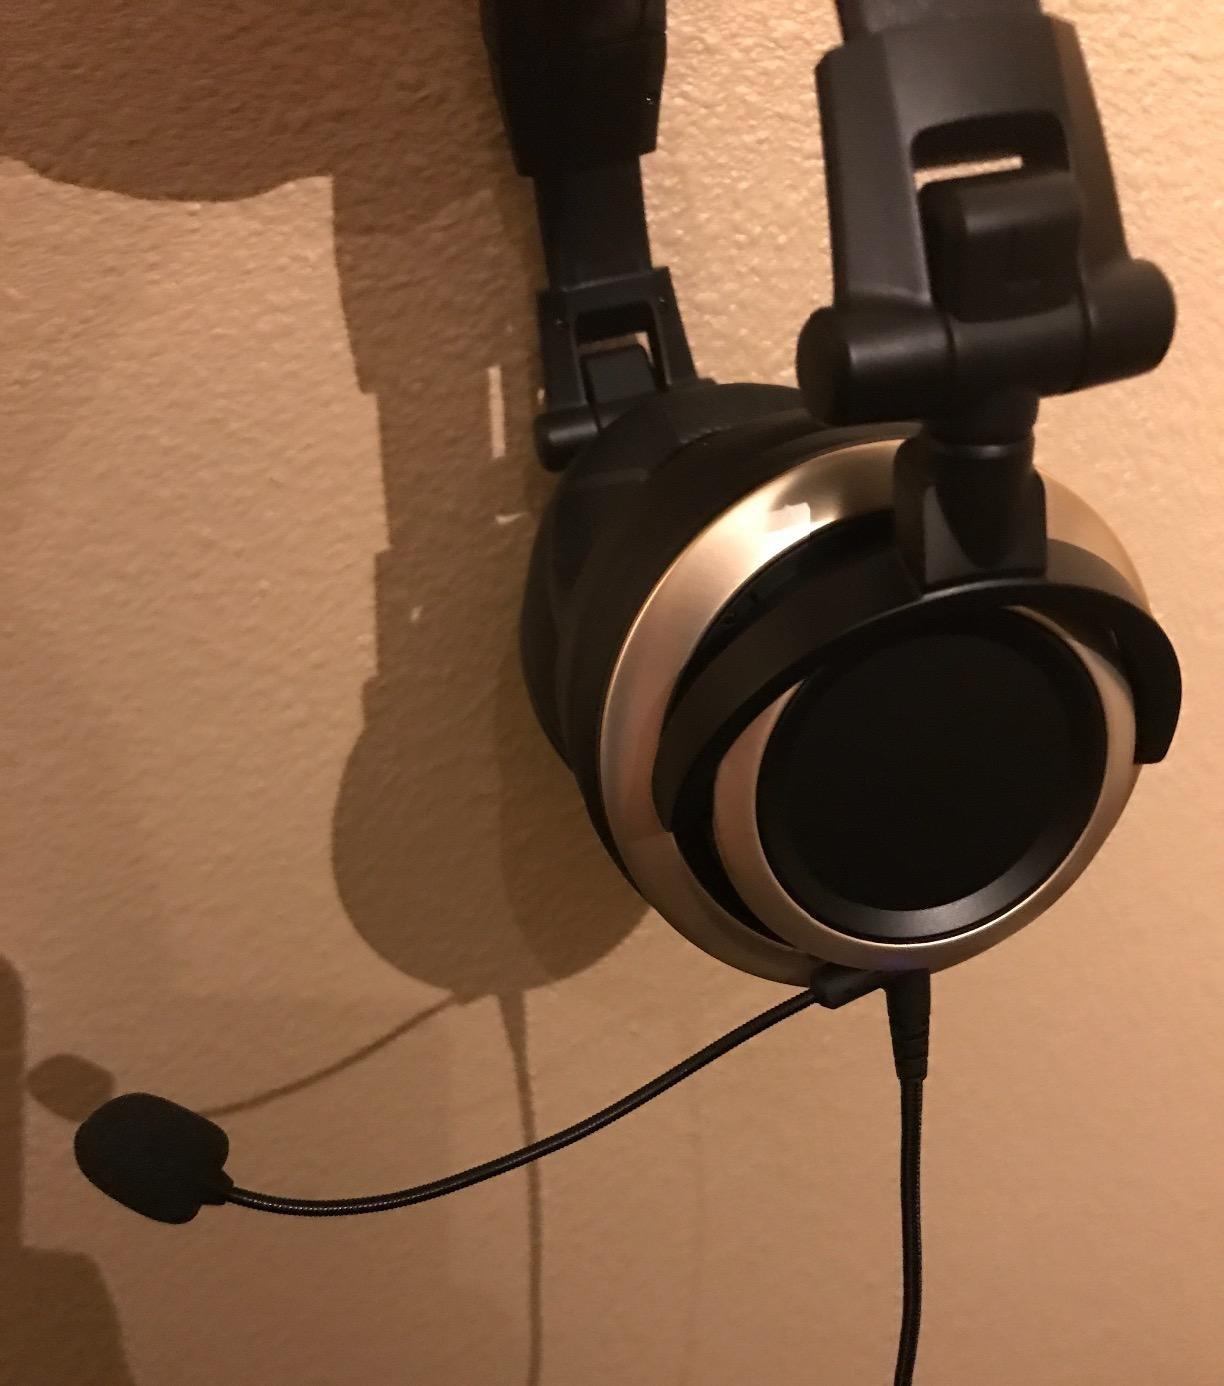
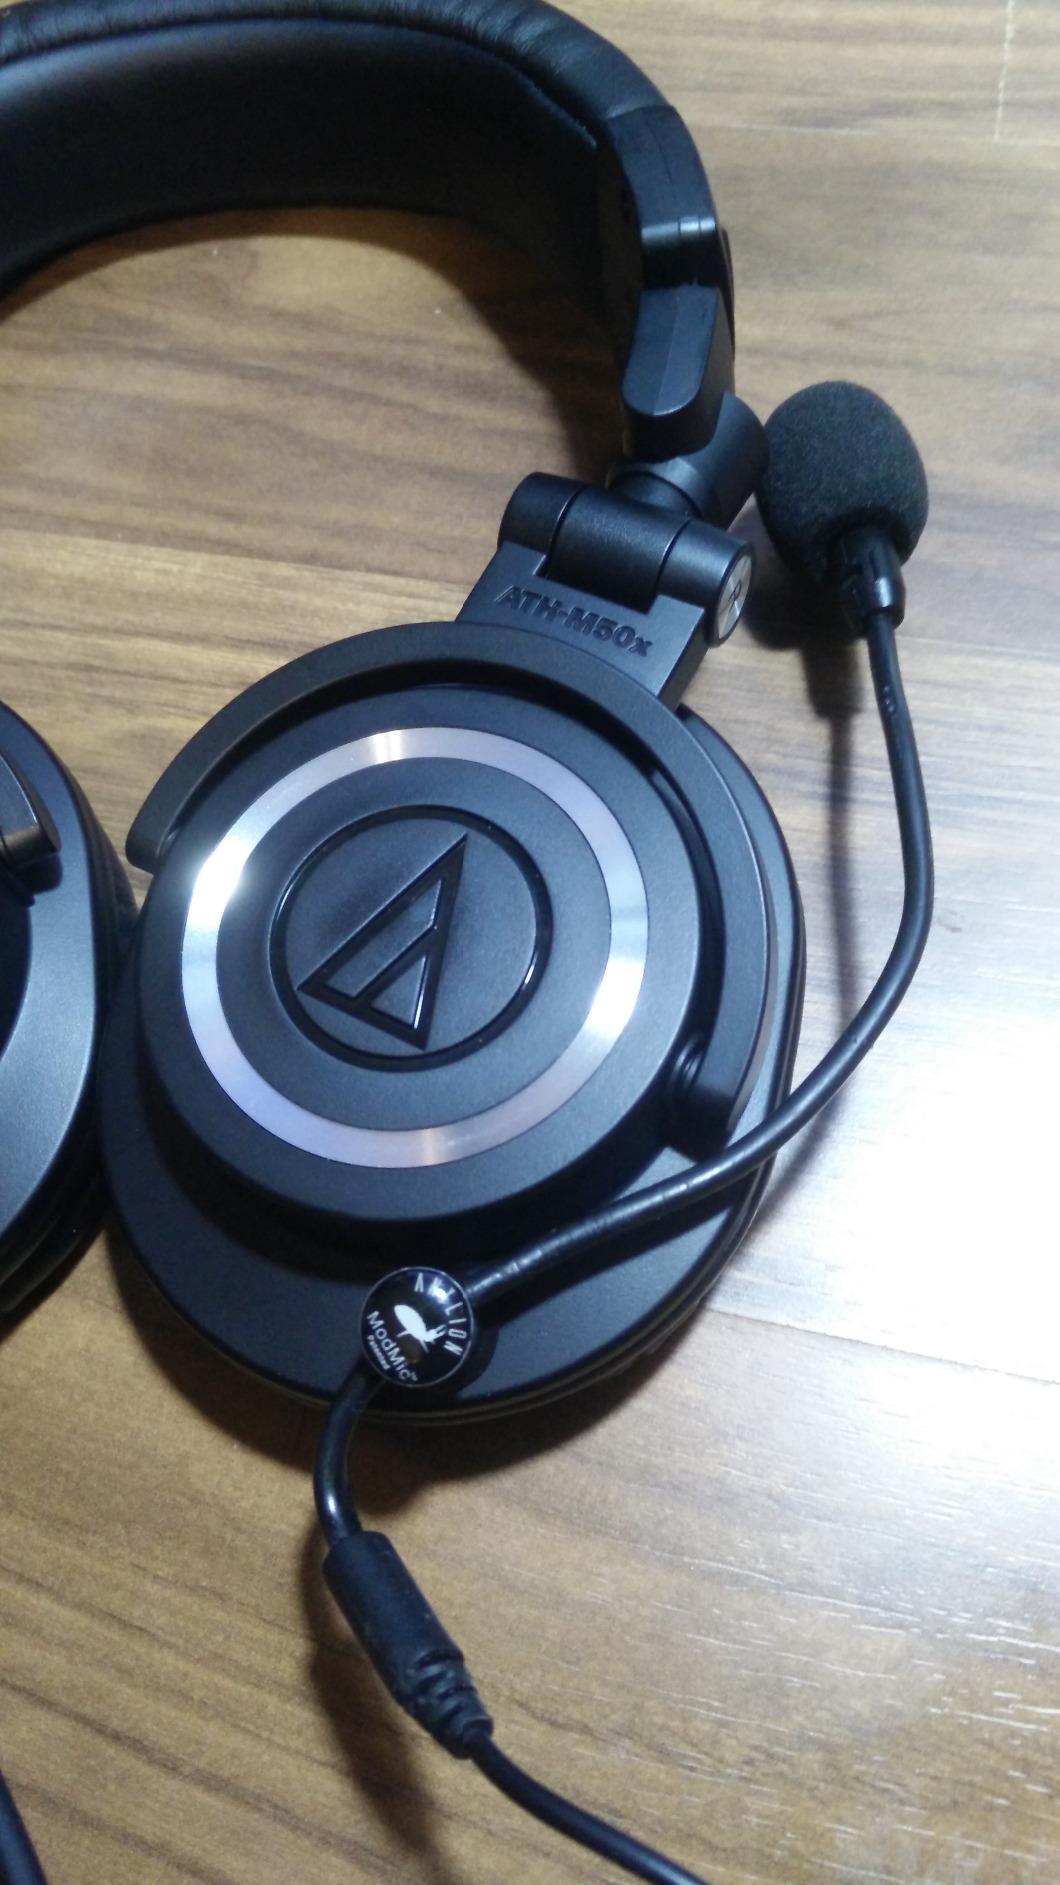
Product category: headphones
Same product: no